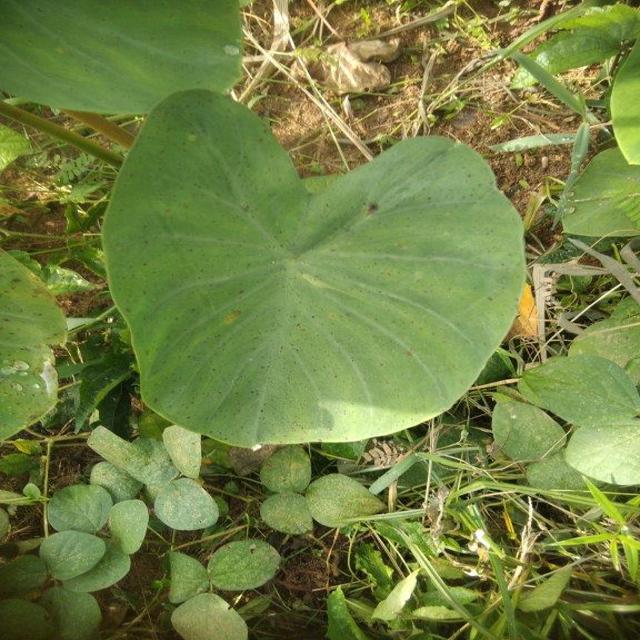
Label: Early_Blight